Shayesteh Ghaderpour

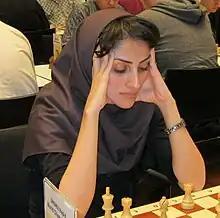
Ghaderpour in 2010

Shayesteh Ghaderpour (born 10 April 1984), also known as Shayesteh Ghader Pour, is an Iranian chess player who holds the title of Woman International Master. She is a silver medalist the Iranian Women's Chess Championship and has represented Iran at six Chess Olympiads.